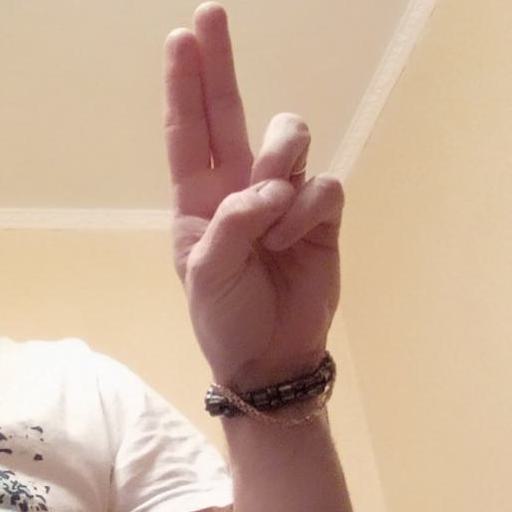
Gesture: two_up